Delft Bible

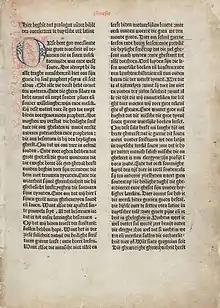

The Delft Bible (1477) is the first substantial Dutch Bible translation to be printed. It did not include the New Testament or the Psalms, which were already available in separate editions.